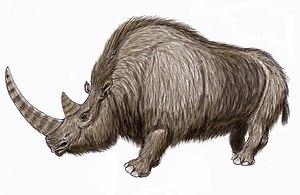
Coelodonta est un genre éteint de rhinocéros qui vivait en Eurasie au Pliocène et au Pléistocène, il y entre 3,7 millions d'années et 10 000 ans. Il fait partie de la mégafaune qui a subi l'extinction du Quaternaire.
Le rhinocéros laineux, également connu sous le nom de rhinocéros à narines cloisonnées, était une espèce de rhinocéros de grande taille caractérisée par une épaisse toison laineuse qui le protégeait du froid des régions où il habitait, et par la présence de deux cornes sur son museau. Il habitait les steppes froides qui couvraient au Pléistocène une grande partie de l'Eurasie. À son apogée, il y a moins de 30 000 ans, on le trouvait depuis le centre de l'Espagne et le Sud de l'Angleterre jusqu'en Mongolie et dans le Sud de la Sibérie. Son parent le plus proche parmi les rhinocéros actuels est le rhinocéros de Sumatra, petit et poilu, qui survit toujours de nos jours en Indonésie, mais dont l'espèce est hautement menacée d'extinction.